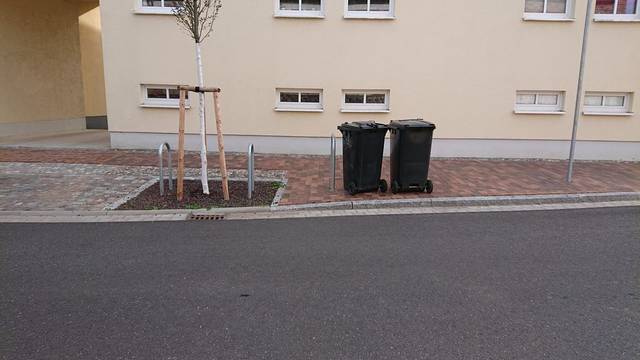
Region: Germany
Coordinates: 54.091, 13.376